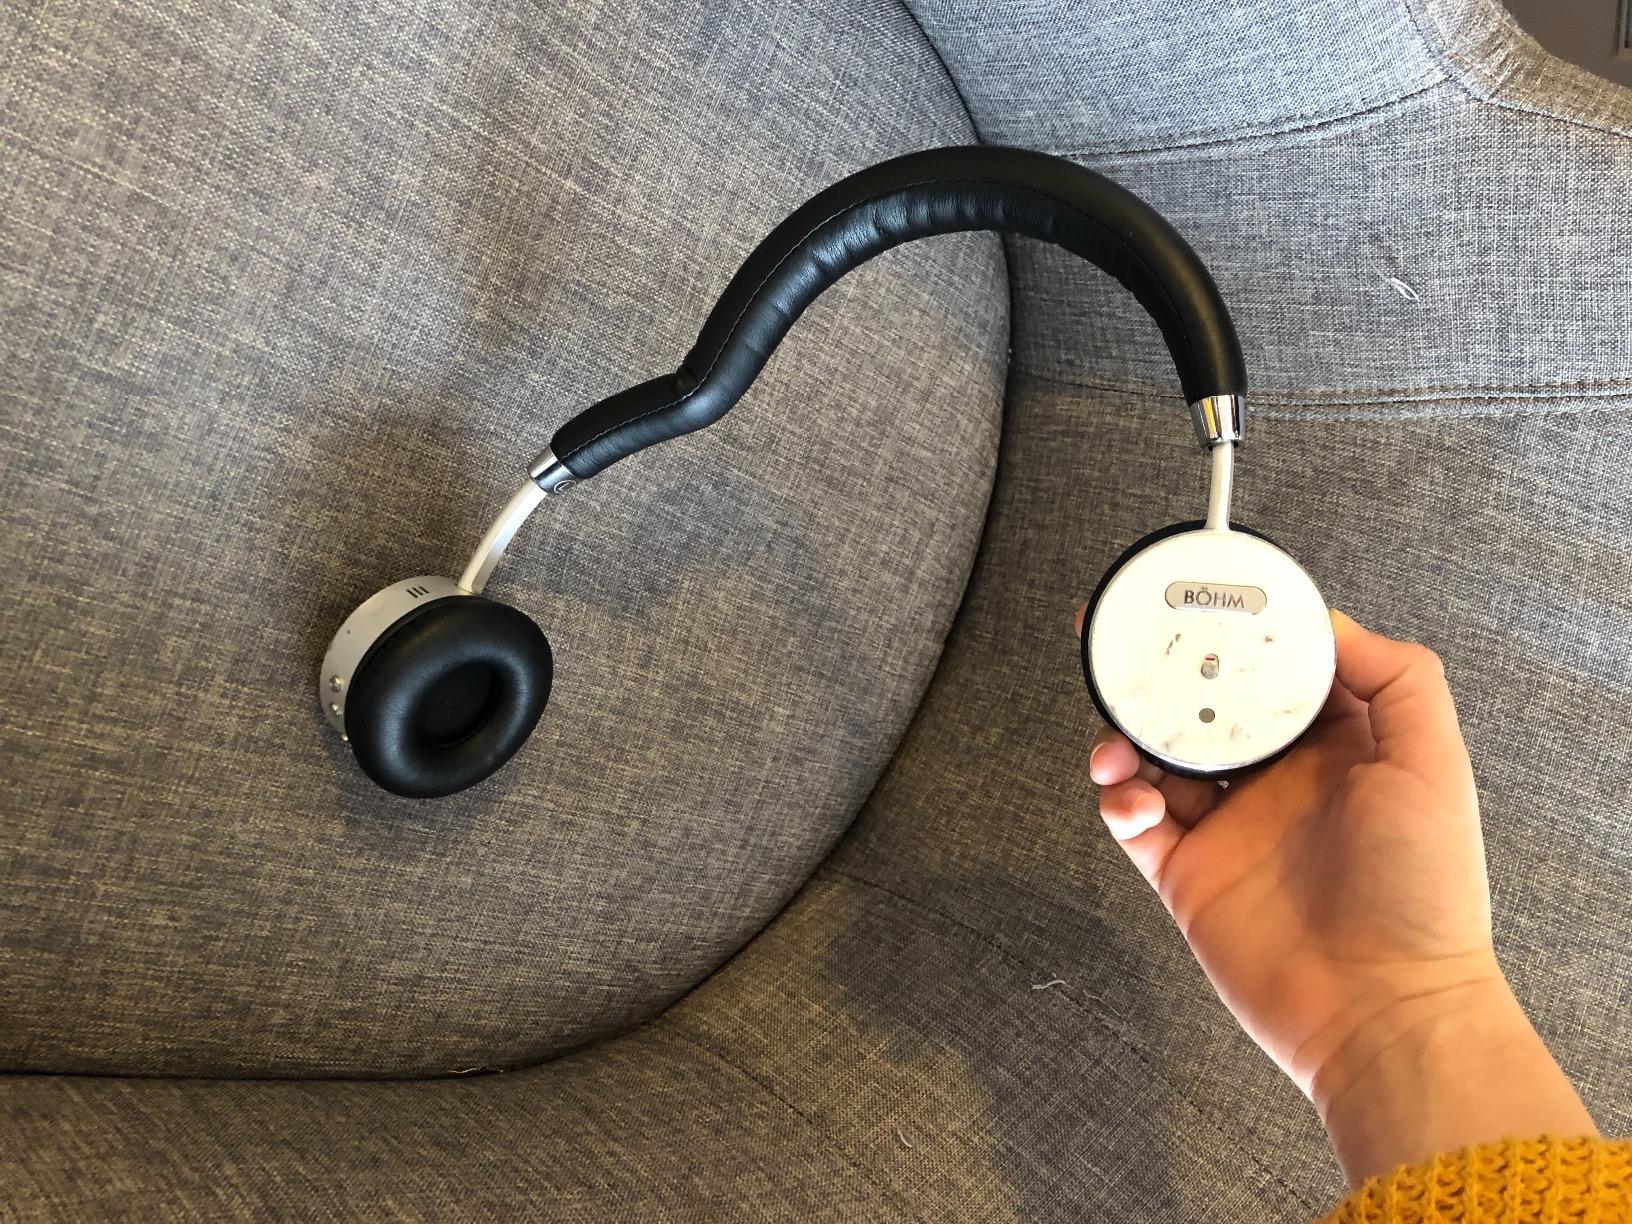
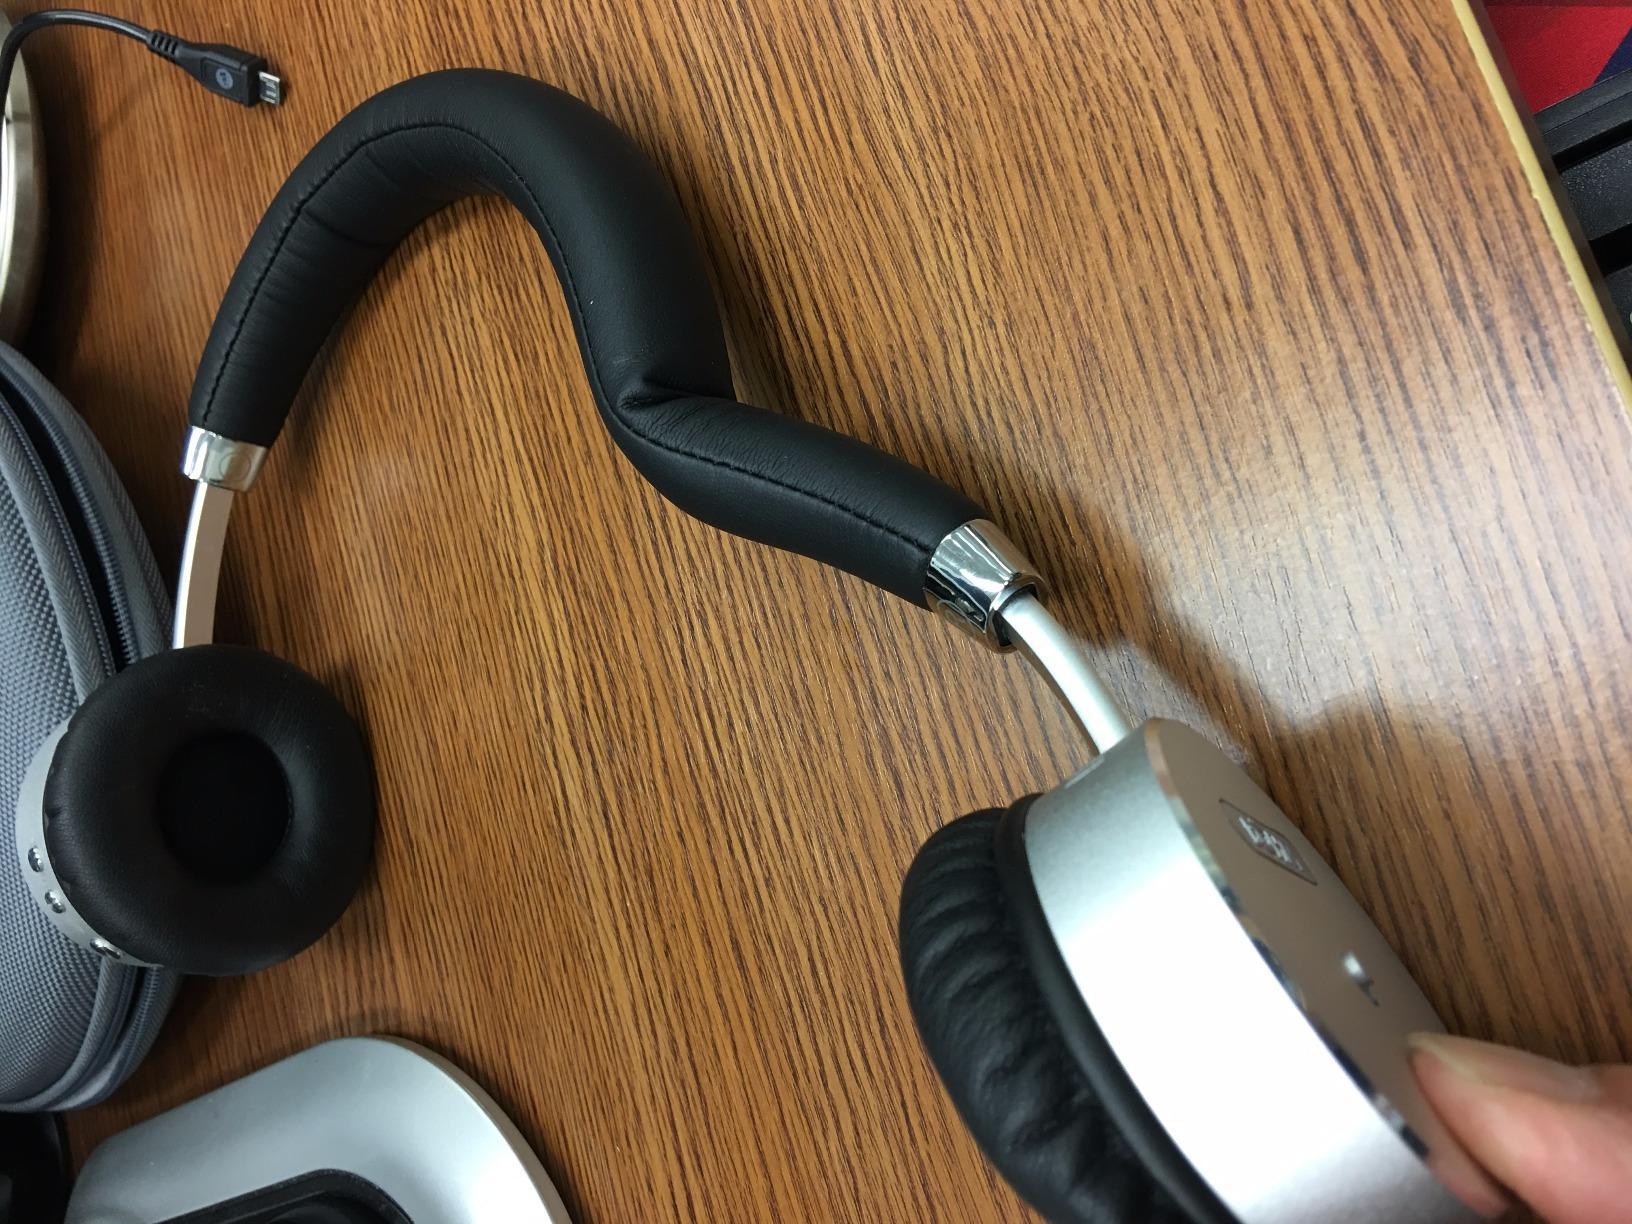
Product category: headphones
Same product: yes